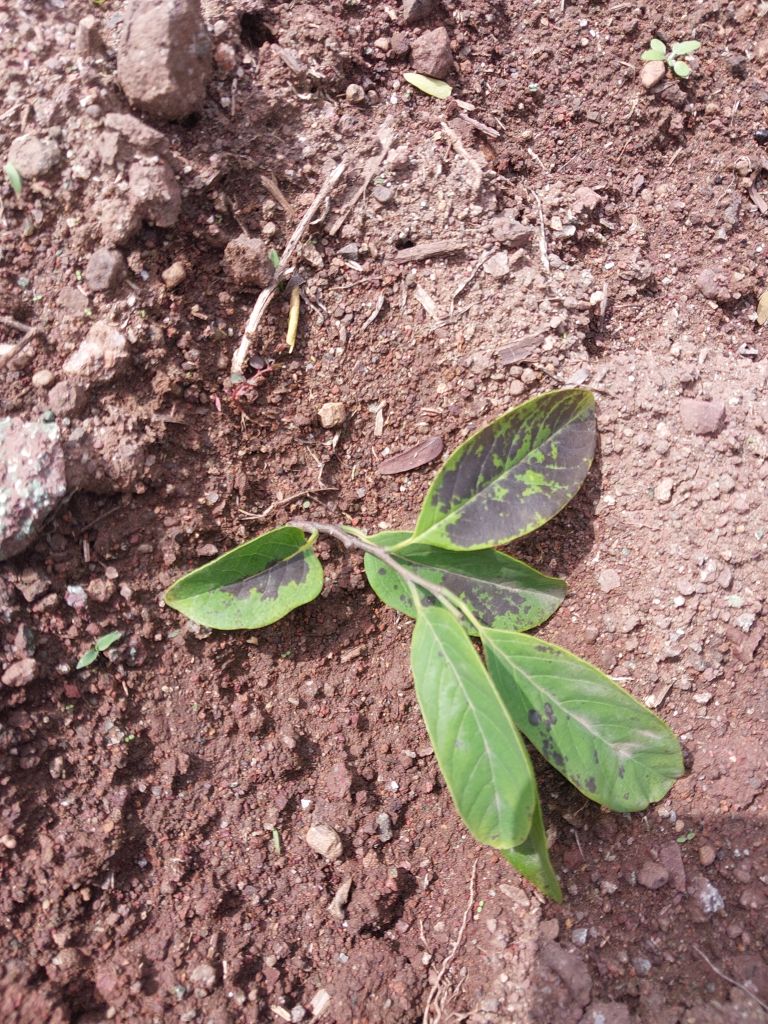
Disease label: Leaf spot on Leaves